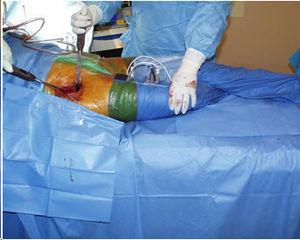
Position en 4 pour préparation fémorale
De nos jours, différentes techniques de pose de prothèse totale de hanche sont employées en chirurgie orthopédique : aux techniques classiques tendent à se substituer peu à peu des techniques dites « mini invasives », destinées à limiter les traumatismes opératoires subis par le patient lors de la pose de la prothèse de la hanche.